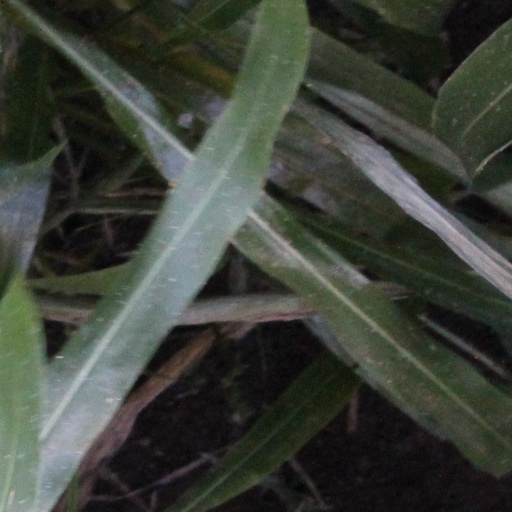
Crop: sorghum